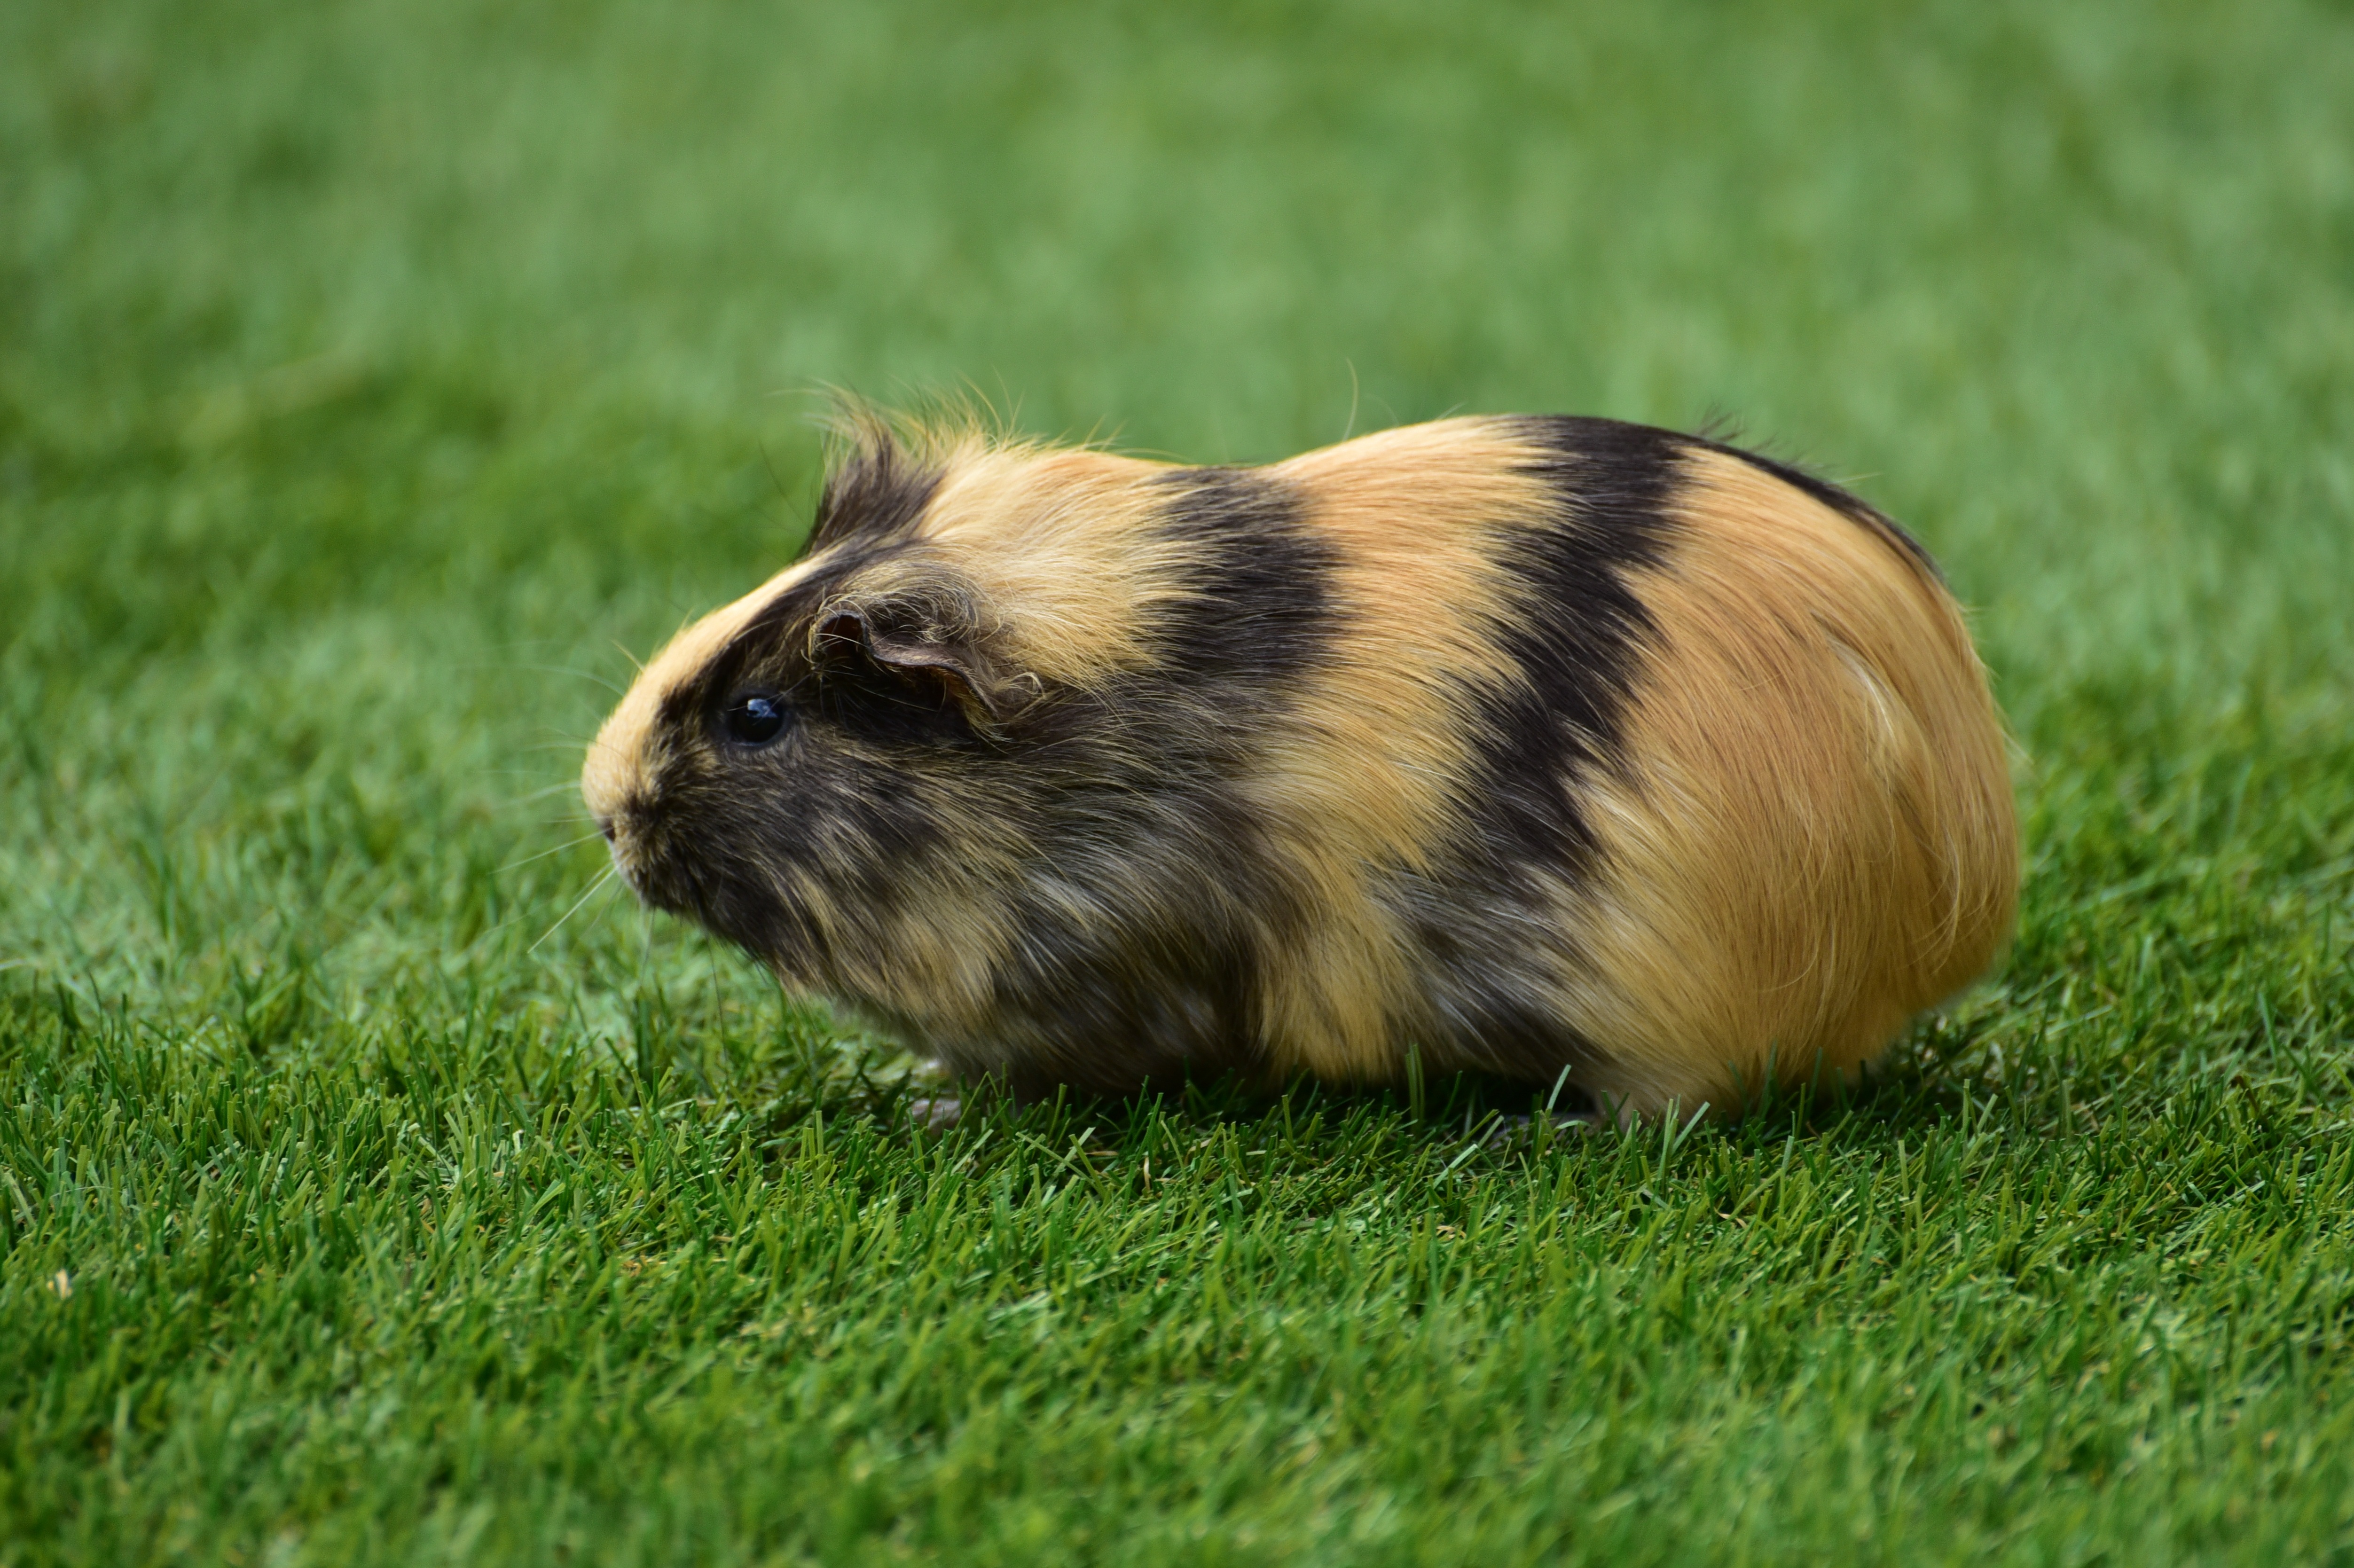
grass, animal, mammal, rodent, fauna, guinea pig, whiskers, vertebrate, cavy, small animal, cavia porcellus, domestic rabbit, caviidae